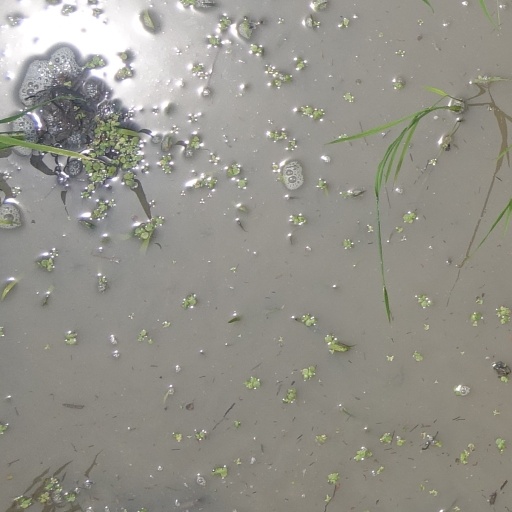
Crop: rice